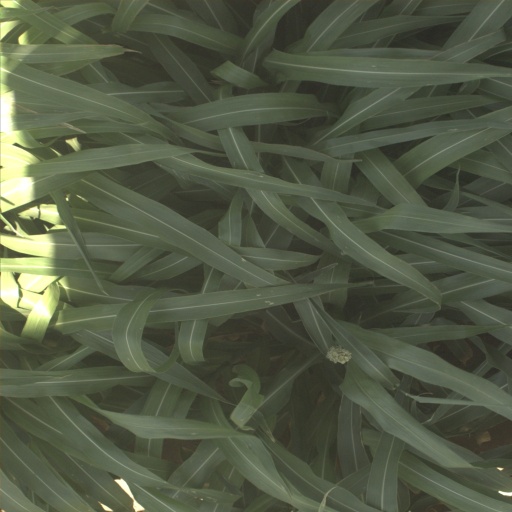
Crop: sorghum